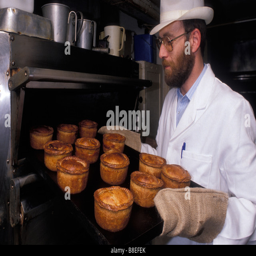
a baker holds a tray of british dish fresh out of the oven .